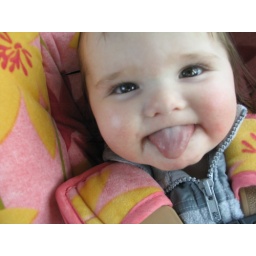
acting like a monkey in her car seat